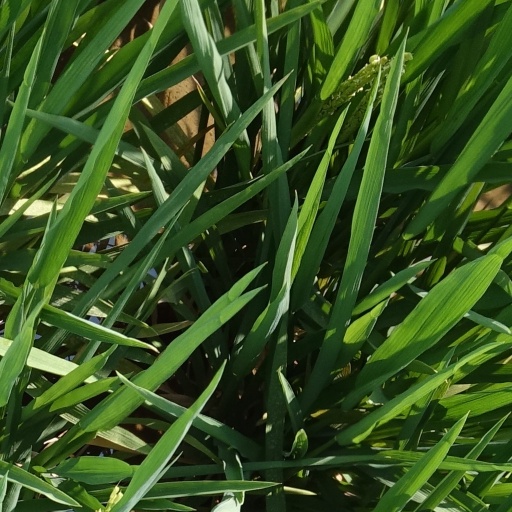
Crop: rice